London Thamesport

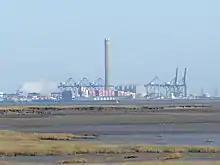
London Thamesport in its heyday, seen from Gillingham over the River Medway estuary.

London Thamesport (formerly just "Thamesport") was a small container seaport on the River Medway, serving the North Sea. It is located on the Isle of Grain, in the Medway unitary authority district of the English county of Kent.